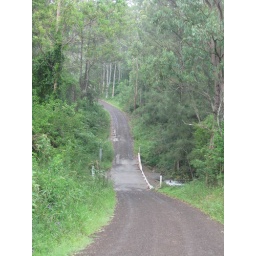
bridge over telegherry river along moores' past 602